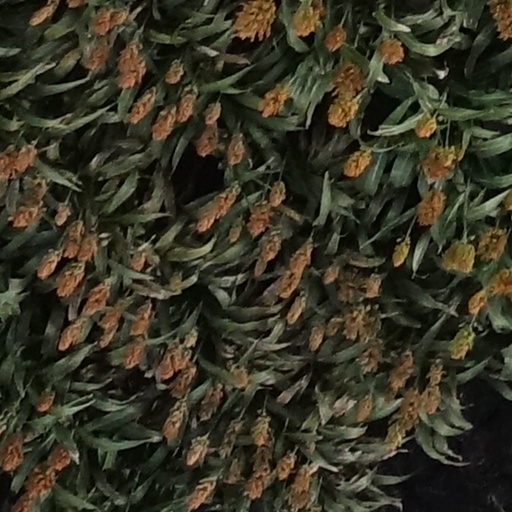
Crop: sorghum